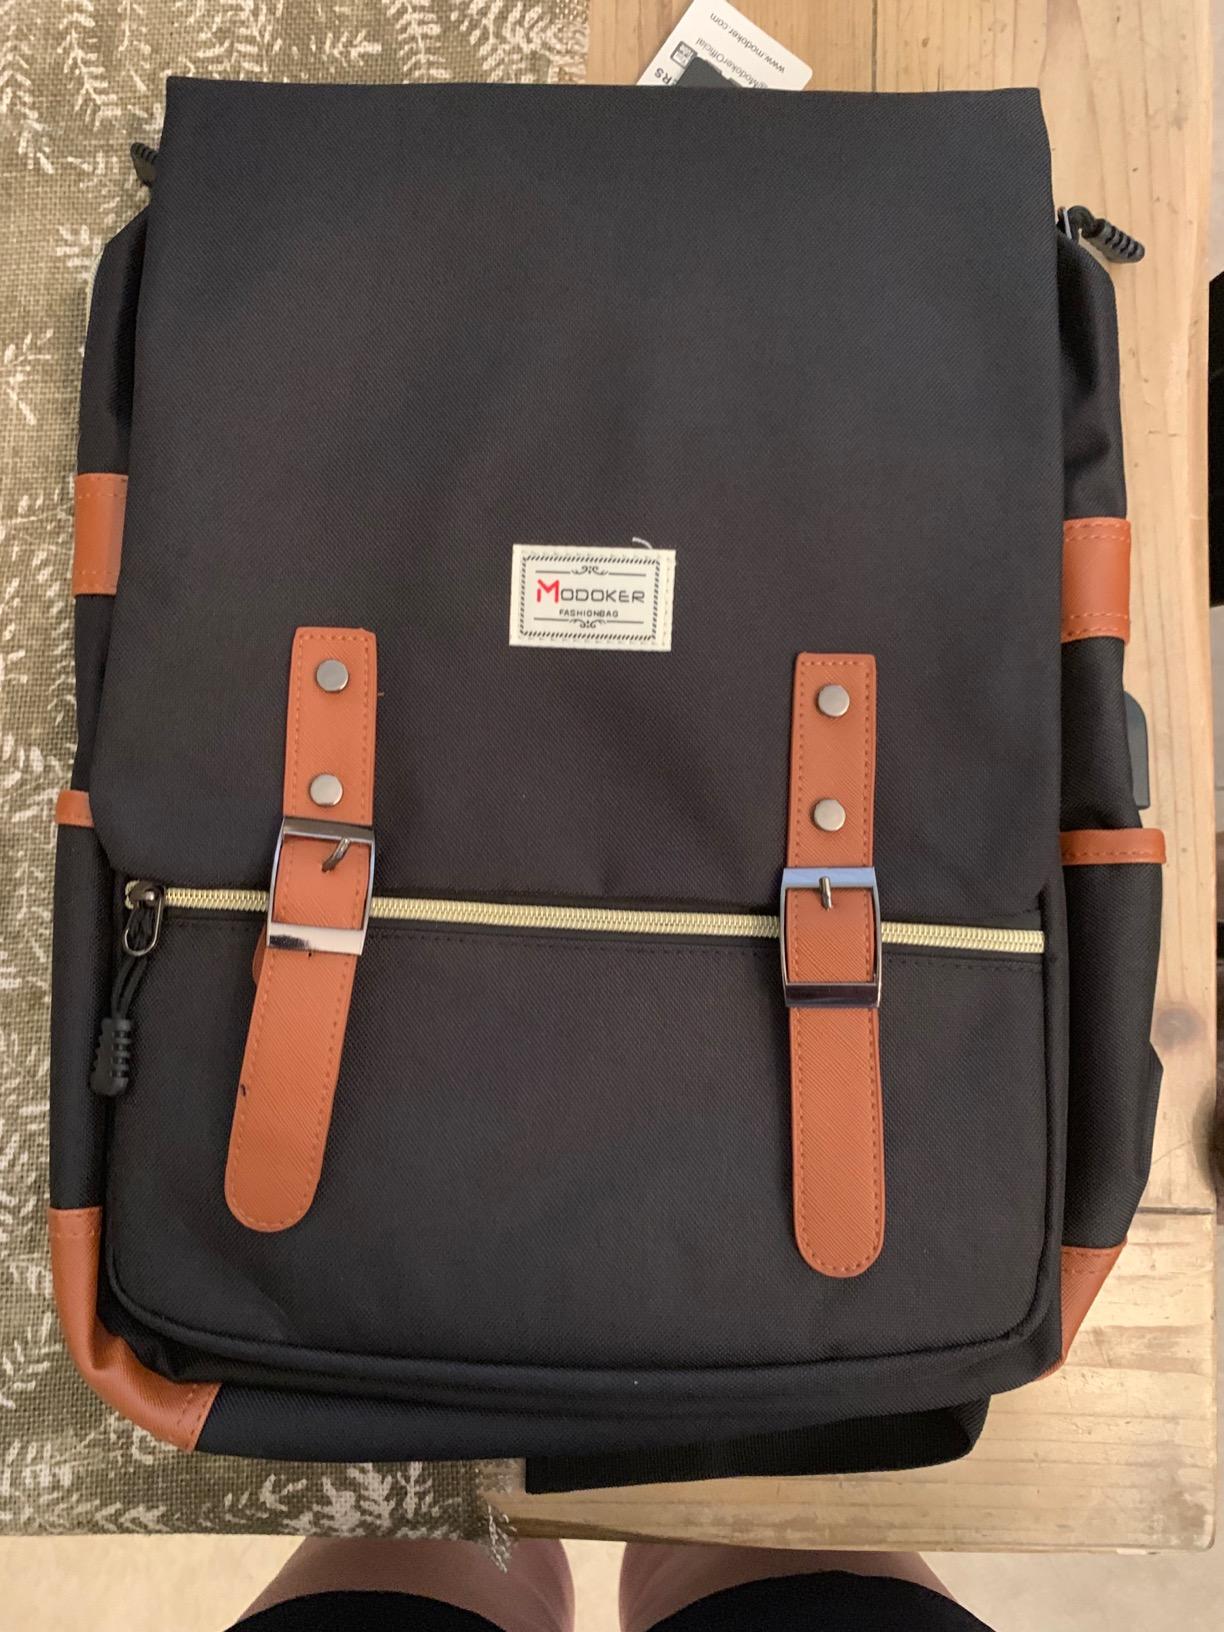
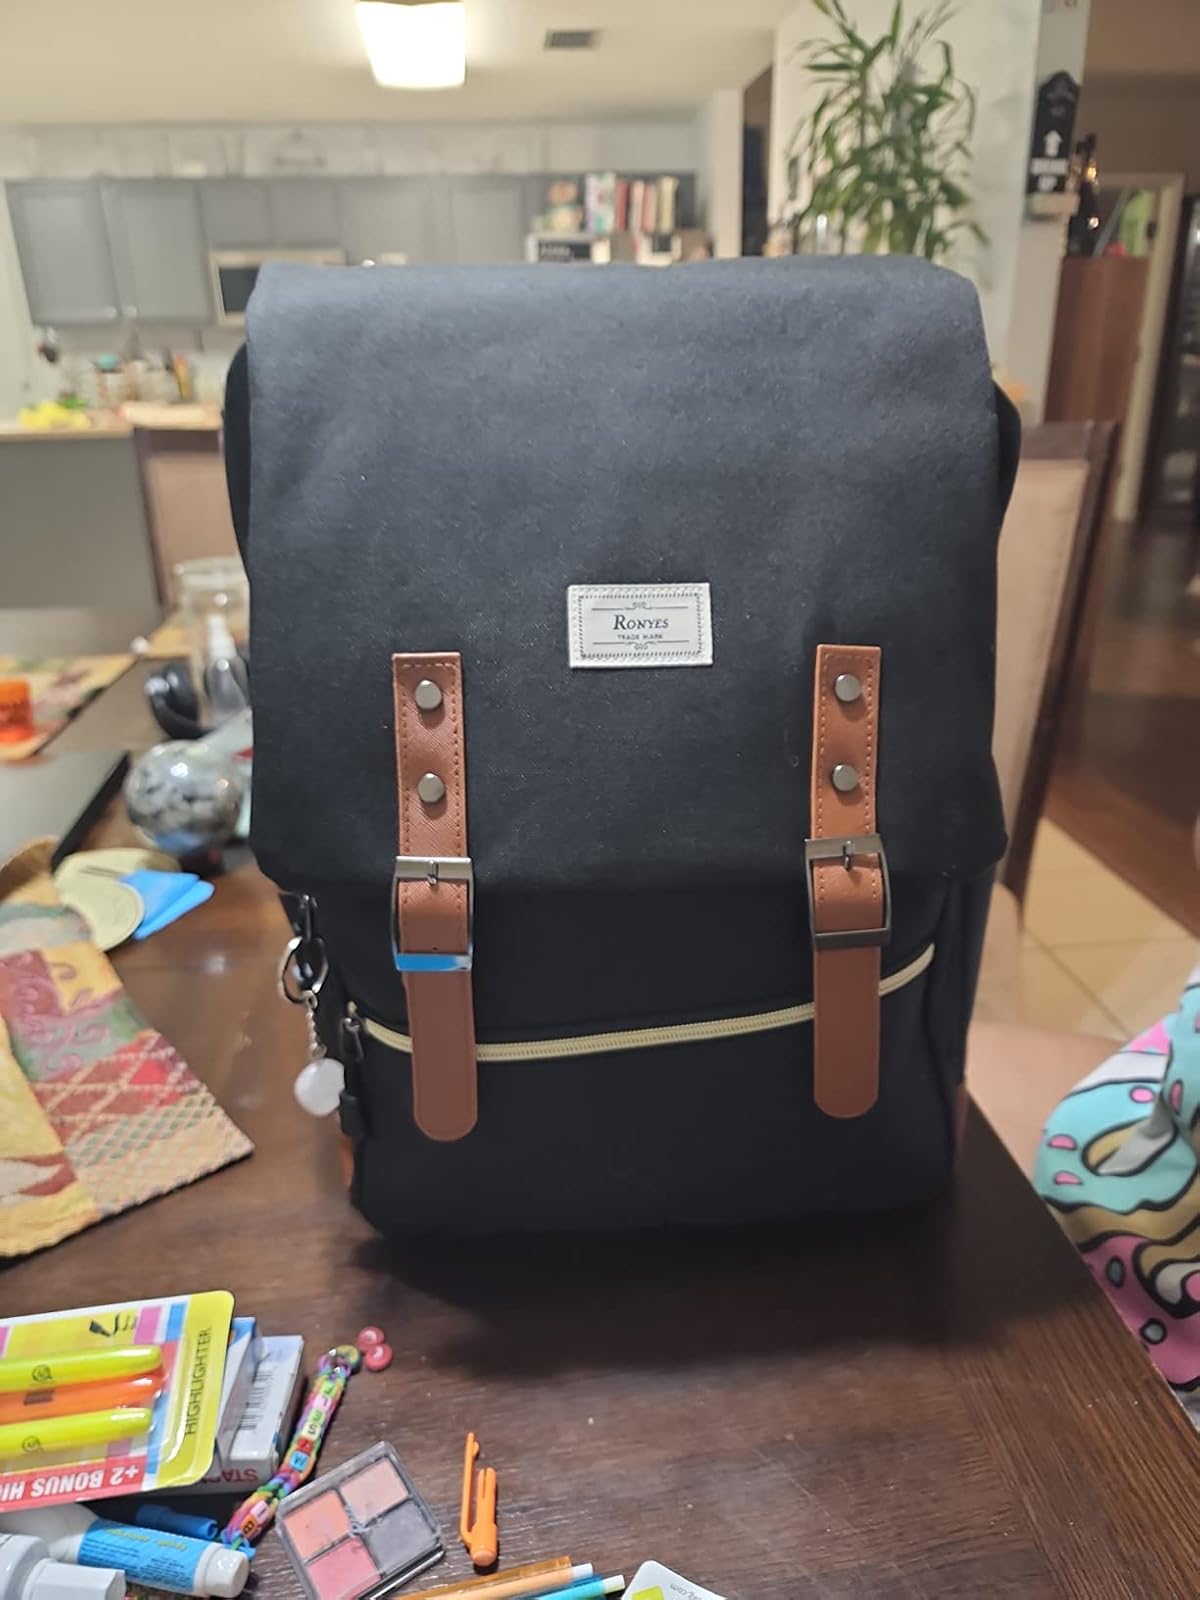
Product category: bag
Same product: yes